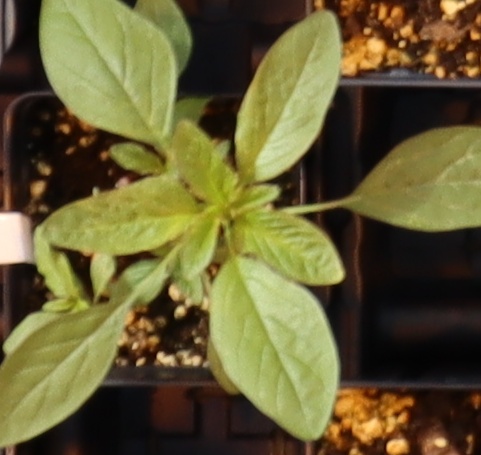
Label: Waterhemp